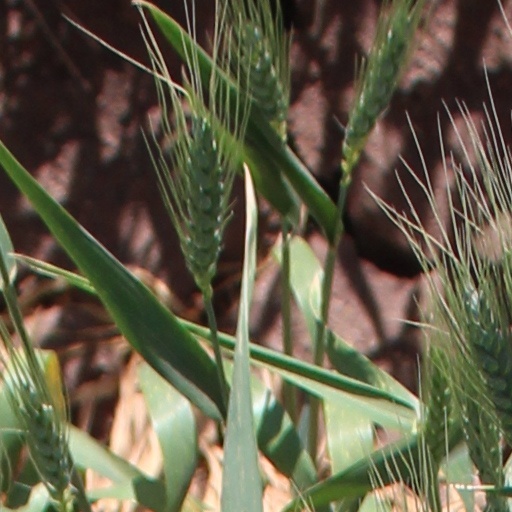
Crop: wheat